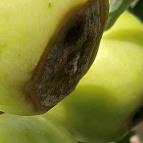
Crop: Tomato
Condition: blossom-end-rot-d